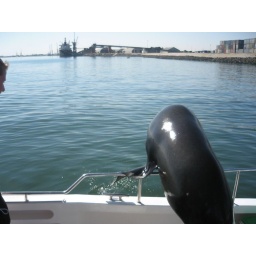
The seals have to be lured off the boat by throwing fish in the water.